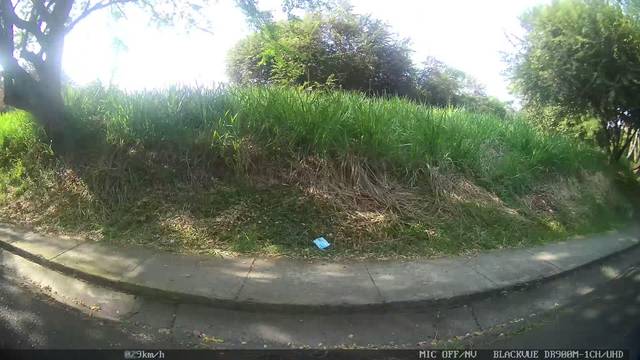
Region: Colombia
Coordinates: 3.452, -76.558